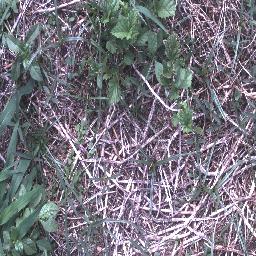
Label: negative